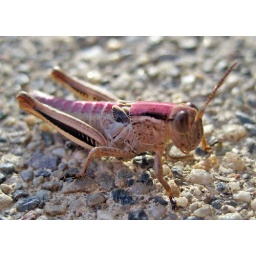
Buggie here was sitting on a pink aster in the garden.